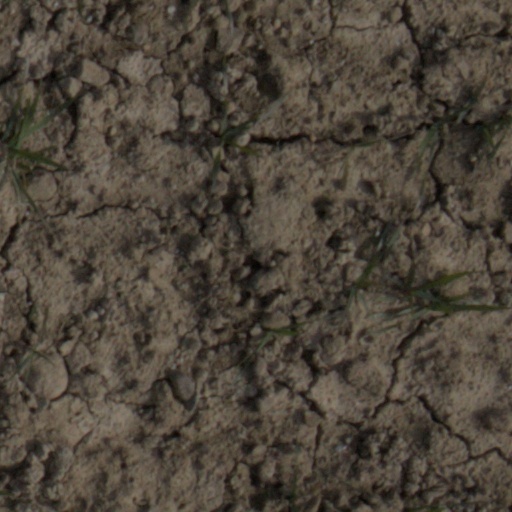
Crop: wheat